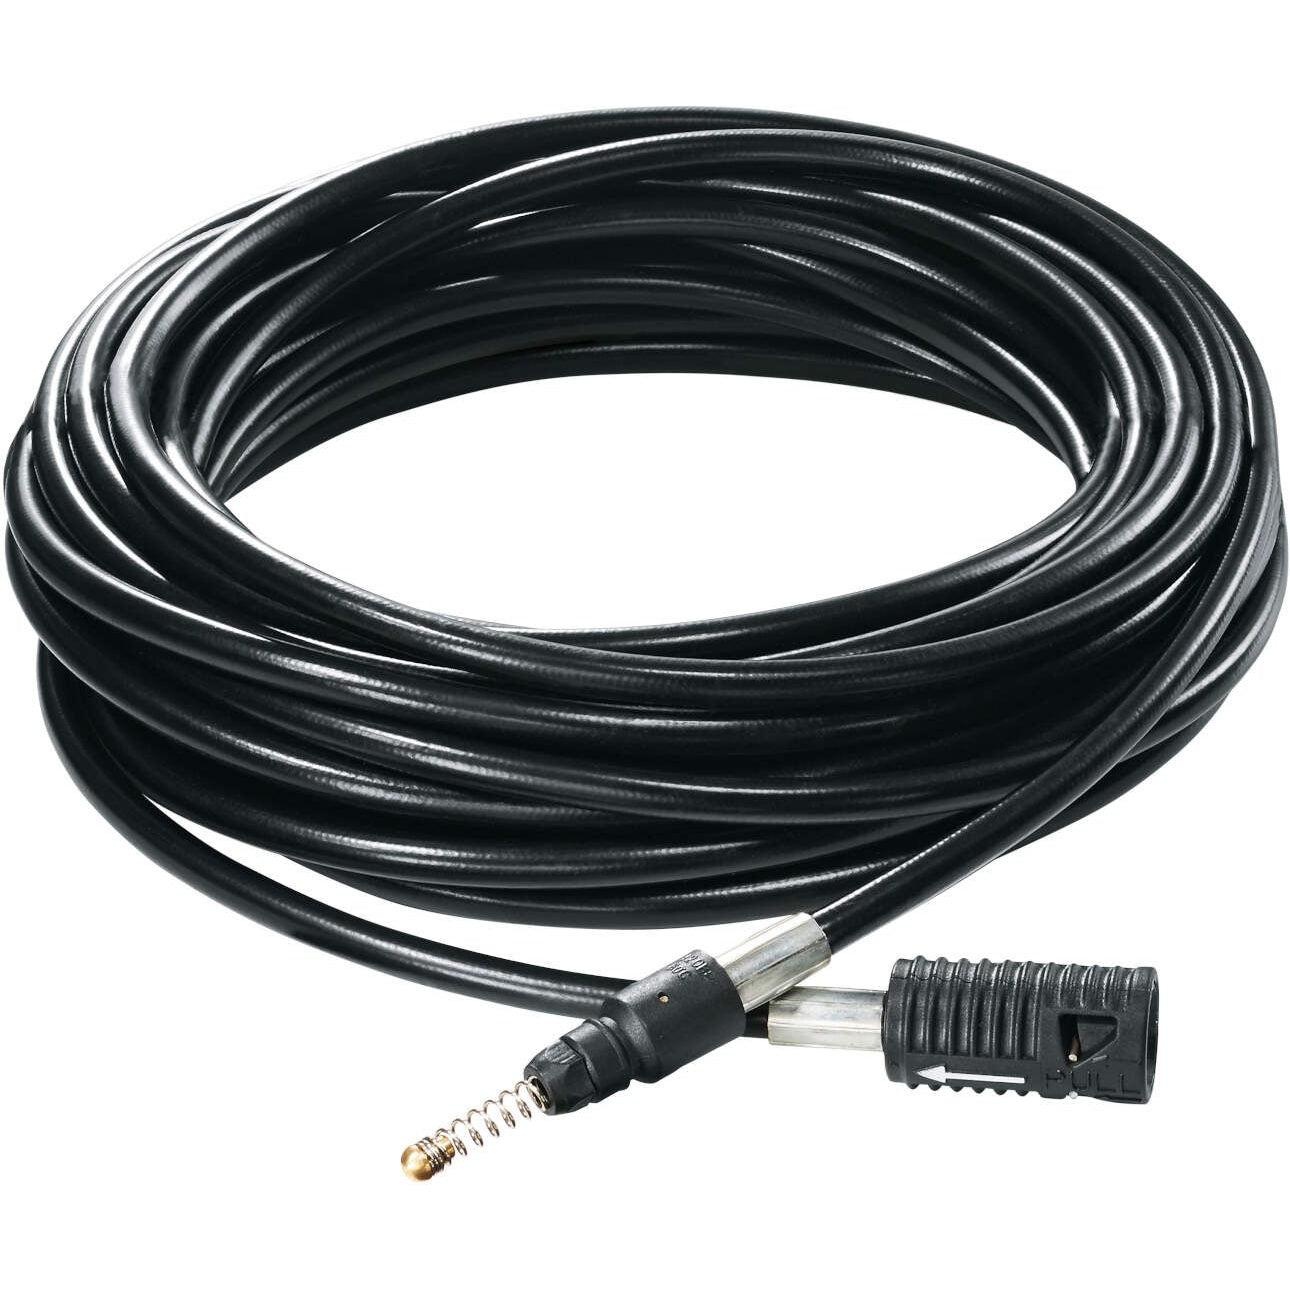
Nastavak za čišćenje odvoda 10m za Bosch AdvancedAquatak perače pod visokim pritiskom  (F016800483)
Nastavak za čišćenje odvoda 10m za Bosch AdvancedAquatak perače pod visokim pritiskom (F016800483) Prednosti Izuzetna dužina od 10 metara za veću fleksibilnost Odlične performanse zahvaljujući mlazovima koji pomeraju mlaznicu Lako čišćenje cevi i odvoda Za upotrebu sa pritiskom do 160 bara Crevo je otporno na uvrtanje radi lakšeg upravljanja Kompatibilan sa AdvancedAquatak 140/150/160, EasyAquatak 100 /110/120, UniversalAquatak 125/130/135, AQT 33-10, AQT 33-11, AQT 35-12, AQT 37-13, AQT 40-13, AQT 42-13, AQT 45-14 X Obim isporuke Nastavak za čišćenje odvoda 10m za Bosch perače
Brand: Bosch
Category: Home & Garden > Lawn & Garden > Outdoor Power Equipment Accessories > Pressure Washer Accessories > Suction Nozzles